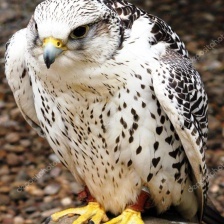
Species: GYRFALCON
Scientific name: FALCO RUSTICOLUS